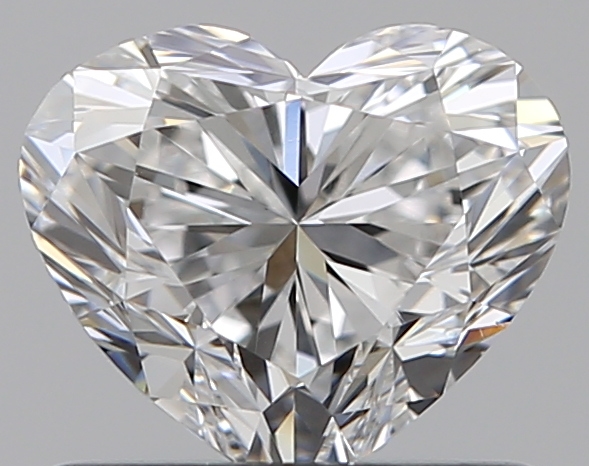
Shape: heart
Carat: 0.8
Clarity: VS1
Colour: E
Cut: EX
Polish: EX
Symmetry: VG
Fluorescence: N
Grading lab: GIA
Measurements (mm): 5.41 x 6.36 x 3.78